Morocco

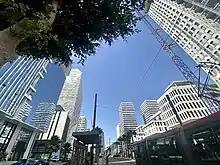
Casablanca Finance City

Morocco is officially divided into 12 regions, which, in turn, are subdivided into 62 provinces and 13 prefectures.